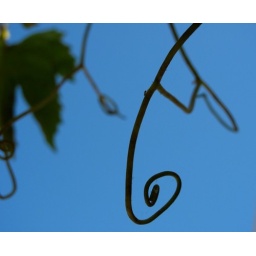
Grape vine under the blue sky